Eleanor Roosevelt

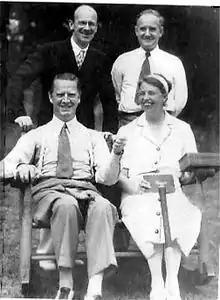
Eleanor Roosevelt, George T. Bye (her literary agent, upper right), Deems Taylor (upper left), Westbrook Pegler (lower left), Quaker Lake, Pawling, New York (home of Lowell Thomas), 1938

Eleanor had a close relationship with her aunt, Maude Livingston Hall. The younger sister of Eleanor's mother, Maude was only six years older than Eleanor and the two grew up together in the home of Maude's mother, Eleanor's grandmother. Their relationship was more like sisters than aunt and niece. After Maude divorced her first husband, the champion polo player Lawrence Waterbury, in 1912, she married the playwright and novelist David Gray in 1914 in a small ceremony attended only by Eleanor and the Roosevelt family lawyer, John M. Hackett. The couple maintained a close relationship with Eleanor and Franklin, and Eleanor was instrumental in successfully advocating for Gray's appointment as United States minister to Ireland, a post he held from 1940 to 1947.